George Mavrotas

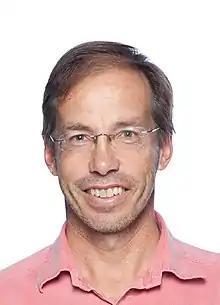

George Mavrotas (Greek: Γιώργος Μαυρωτάς; born 4 April 1967) is a former member of the Greek Parliament, while also being a retired Greek water polo player and associate professor in the School of Chemical Engineering at the National Technical University of Athens. In July 2019 he was designated as General Secretary of Sport in the Greek Government.